Setsu & Shinobu Ito

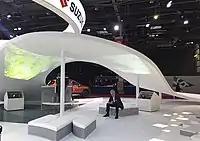

2001 - Good Design Award (2001, Japan), The Toyama Product Design Award / Toyama Design Award (Japan)